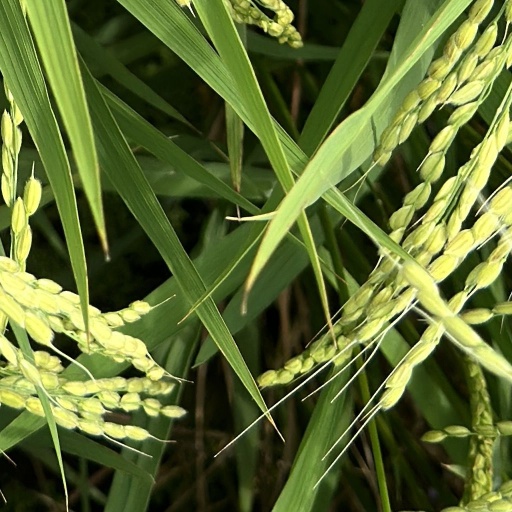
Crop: rice